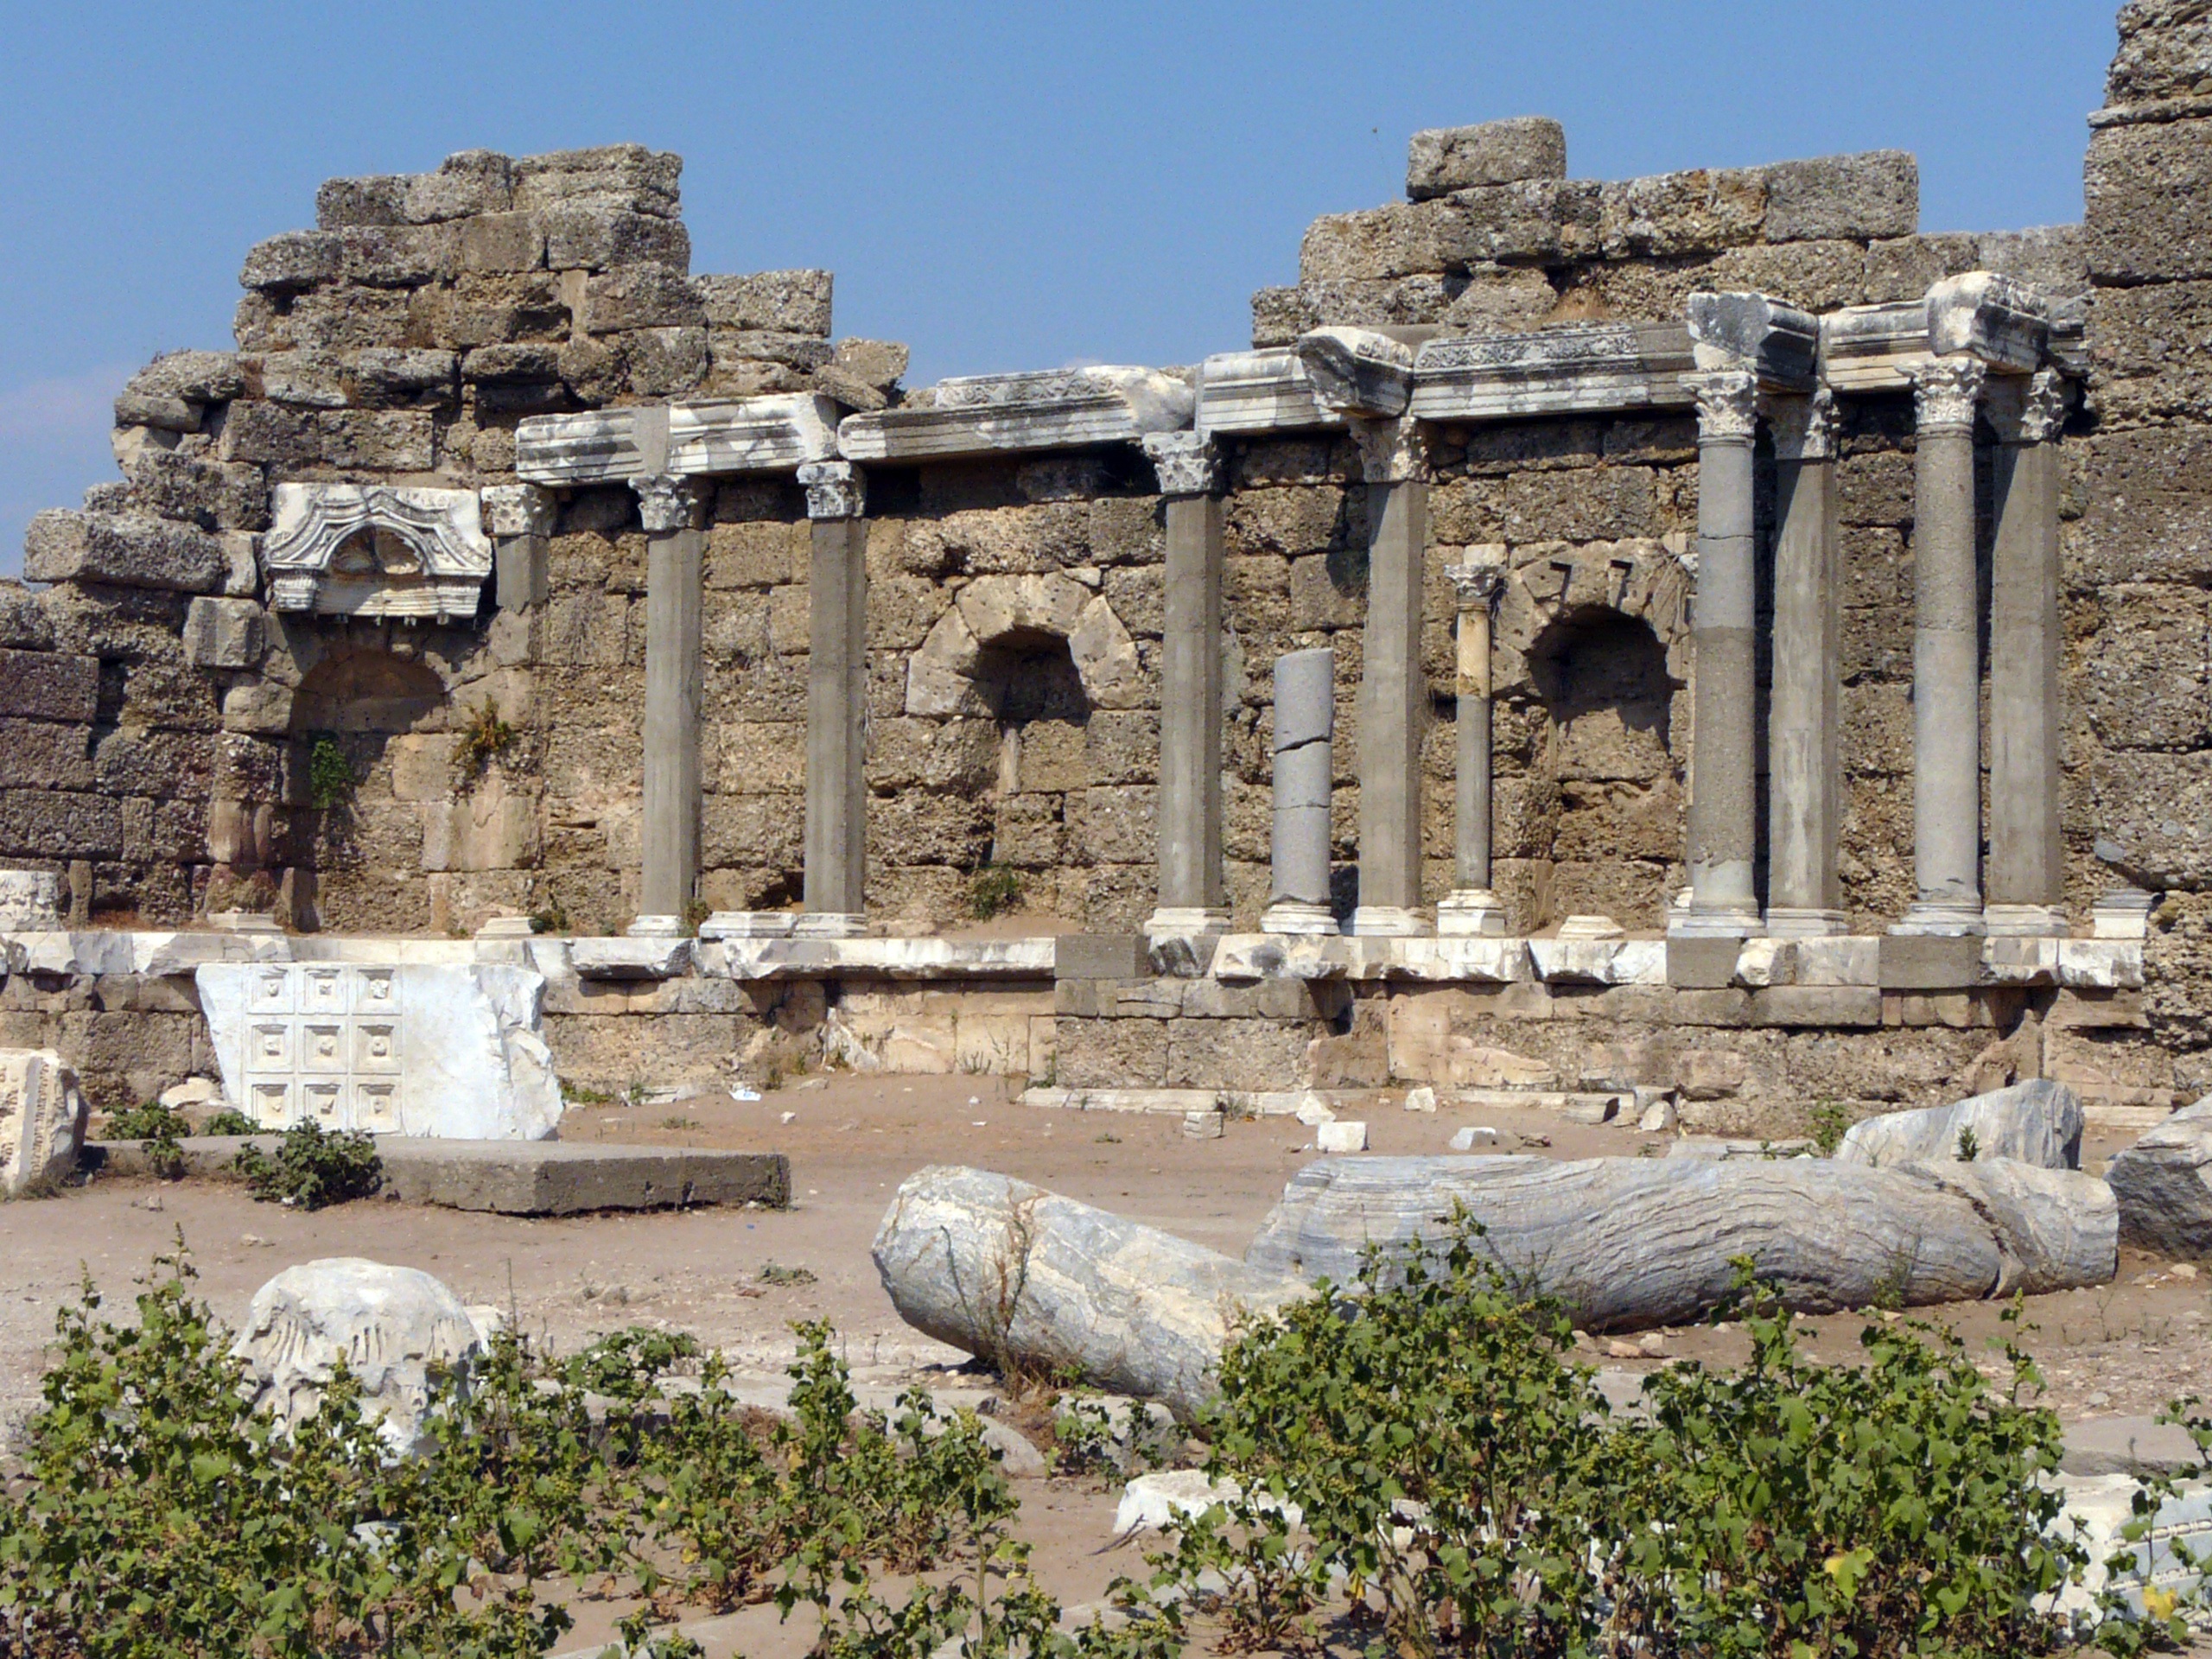
building, monument, place of worship, amphitheatre, temple, ruins, monastery, side, antiquity, ancient rome, archaeological site, unesco world heritage site, roman temple, hindu temple, historic site, ancient history, ancient roman architecture, ancient greek temple, maya civilization